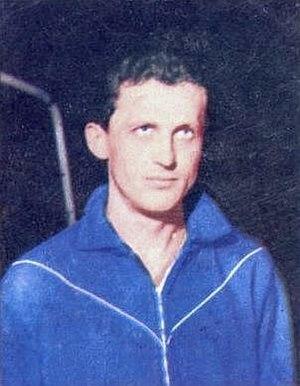
Flórián Albert, né le 15 septembre 1941 à Hercegszántó et mort le 31 octobre 2011 à Budapest, est un joueur de football hongrois. Surnommé « Császár », il évoluait au poste d'attaquant et a été décrit comme l'un des footballeurs les plus élégants de tous les temps.